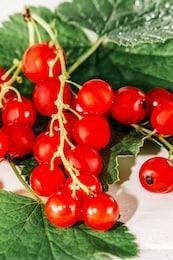
Label: redcurrant